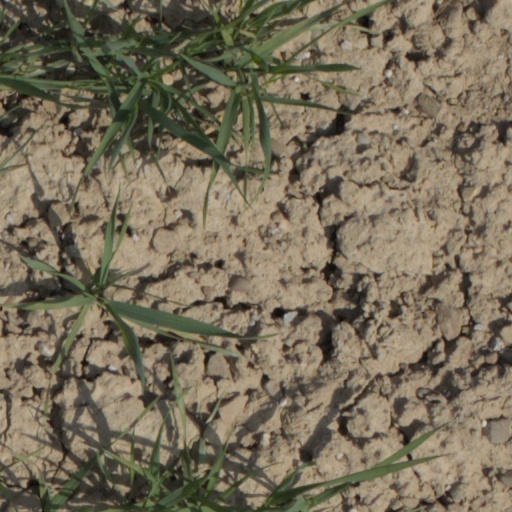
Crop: wheat